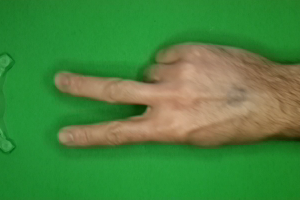
Label: scissors